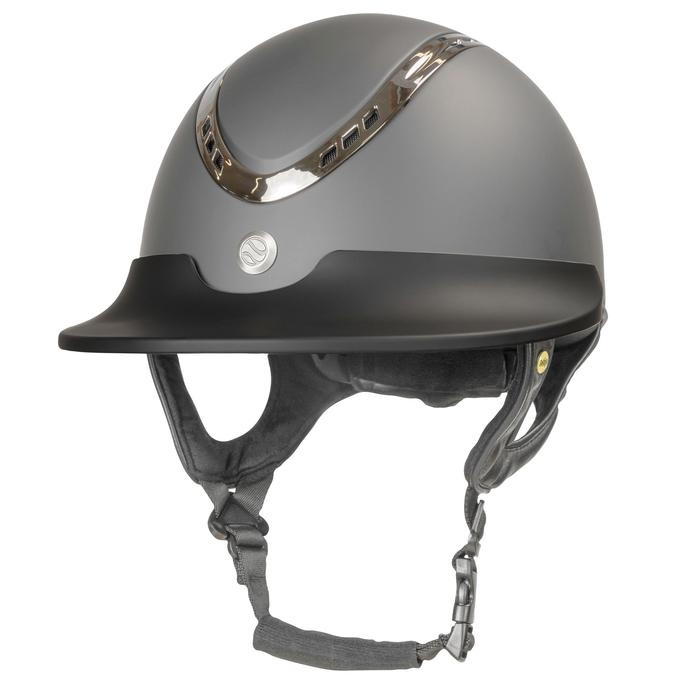
EQ3 Pardus Brim
Sun visor for EQ3 Pardus Smooth Top , this sun visor can be easily removed and put on by simply clamping it to the existing screen. We are based in New Zealand and all products are shipped from Palmerston North
Brand: Back On Track NZ
Category: Sporting Goods > Outdoor Recreation > Equestrian > Riding Apparel & Accessories > Equestrian Helmets